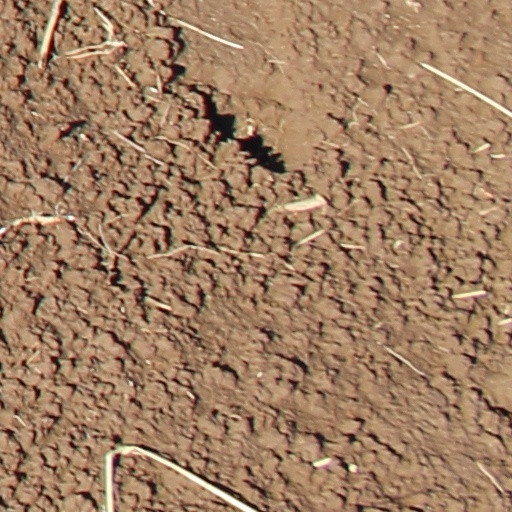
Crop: wheat